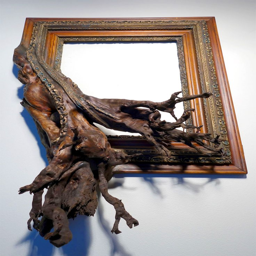
person fuses ornate vintage picture frames with tree branches found in the forests .